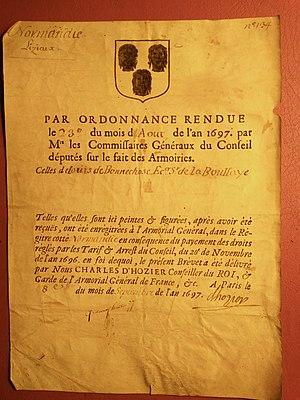
Attestation de dépôt des armoiries de la famille de Bonnechose auprès de l'Armorial Général de France le 8 septembre 1697 - Archives familiales
La famille de Bonnechose est une famille subsistante de la noblesse française, originaire de Normandie.